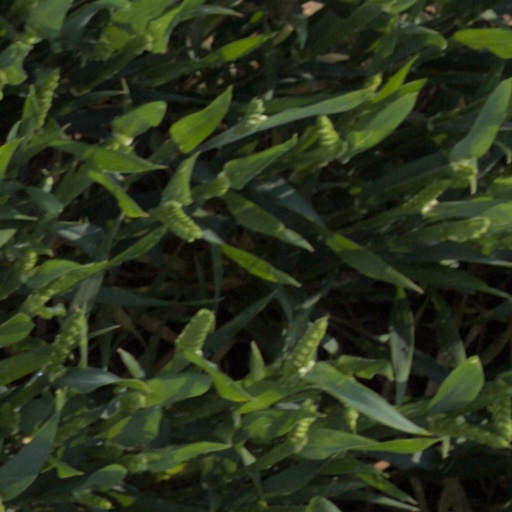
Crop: wheat